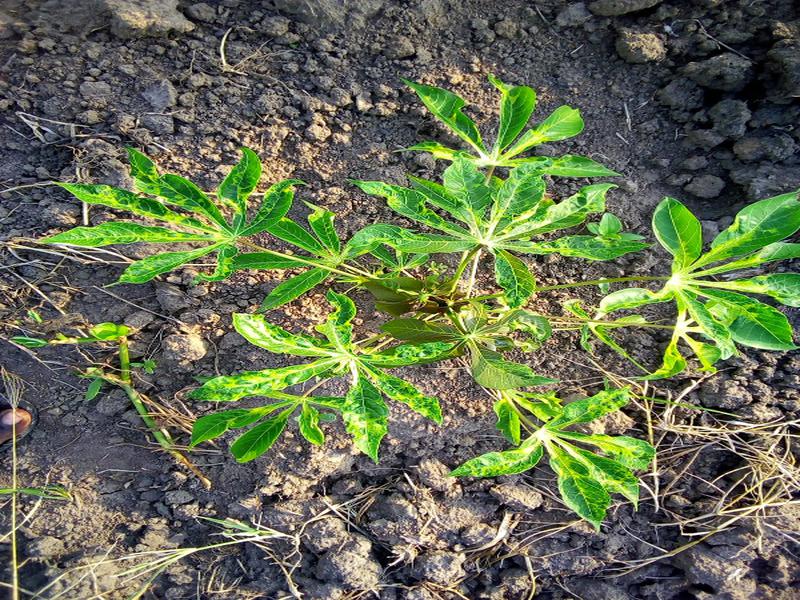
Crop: cassava
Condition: mosaic_disease